Life Is Beautiful

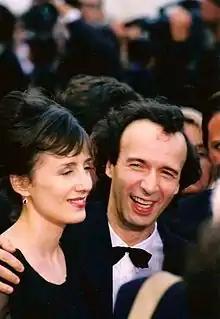
Roberto Benigni received positive reviews for his film and performance, which he starred in with his wife Nicoletta Braschi.

Director Roberto Benigni, who wrote the screenplay with Vincenzo Cerami, was inspired by the story of Rubino Romeo Salmonì and his book "In the End, I Beat Hitler", which incorporates elements of irony and black comedy. Salmoni was an Italian Jew who was deported to Auschwitz, survived and was reunited with his parents, but found his brothers were murdered. Benigni stated he wished to commemorate Salmoni as a man who wished to live in the right way. He also based the story on that of his father Luigi Benigni, who was a member of the Italian Army after Italy became a co-belligerent of the Allies in 1943. Luigi Benigni spent two years in a Nazi labour camp, and to avoid scaring his children, told about his experiences humorously, finding this helped him cope. Roberto Benigni explained his philosophy, "to laugh and to cry comes from the same point of the soul, no? I'm a storyteller: the crux of the matter is to reach beauty, poetry, it doesn't matter if that is comedy or tragedy. They're the same if you reach the beauty." The names of the protagonists are instead taken from Dora De Giovanni and Guido Vittoriano Basile, uncles of Nicoletta Braschi. Dora's life was turned upside down when Guido, arrested for his anti-fascist activity, died in the Mauthausen concentration camp, a fate similar to that of the film's protagonist.